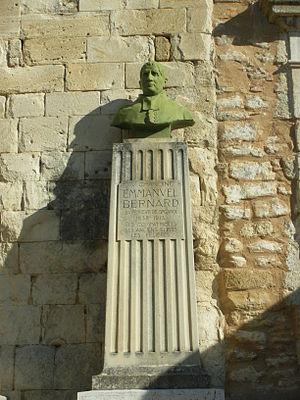
Statue sur la place de l'église de Piolenc, Vaucluse, France
Cet article recense les œuvres d'art dans l'espace public de Vaucluse, en France.
Piolenc est une commune française située dans le département de Vaucluse, en région Provence-Alpes-Côte d'Azur.